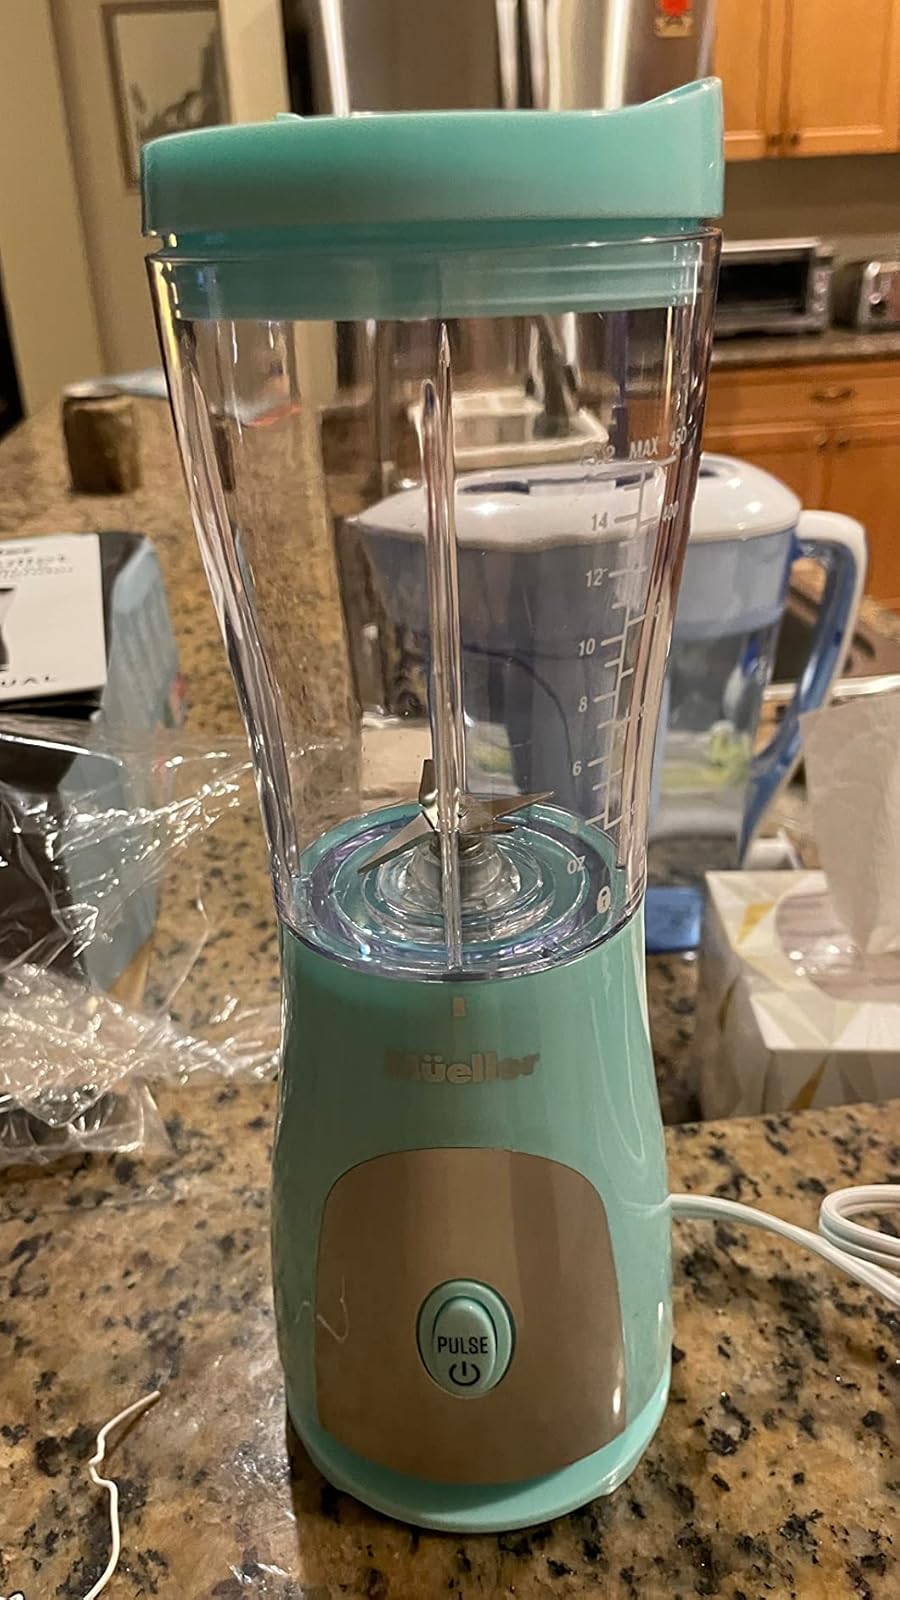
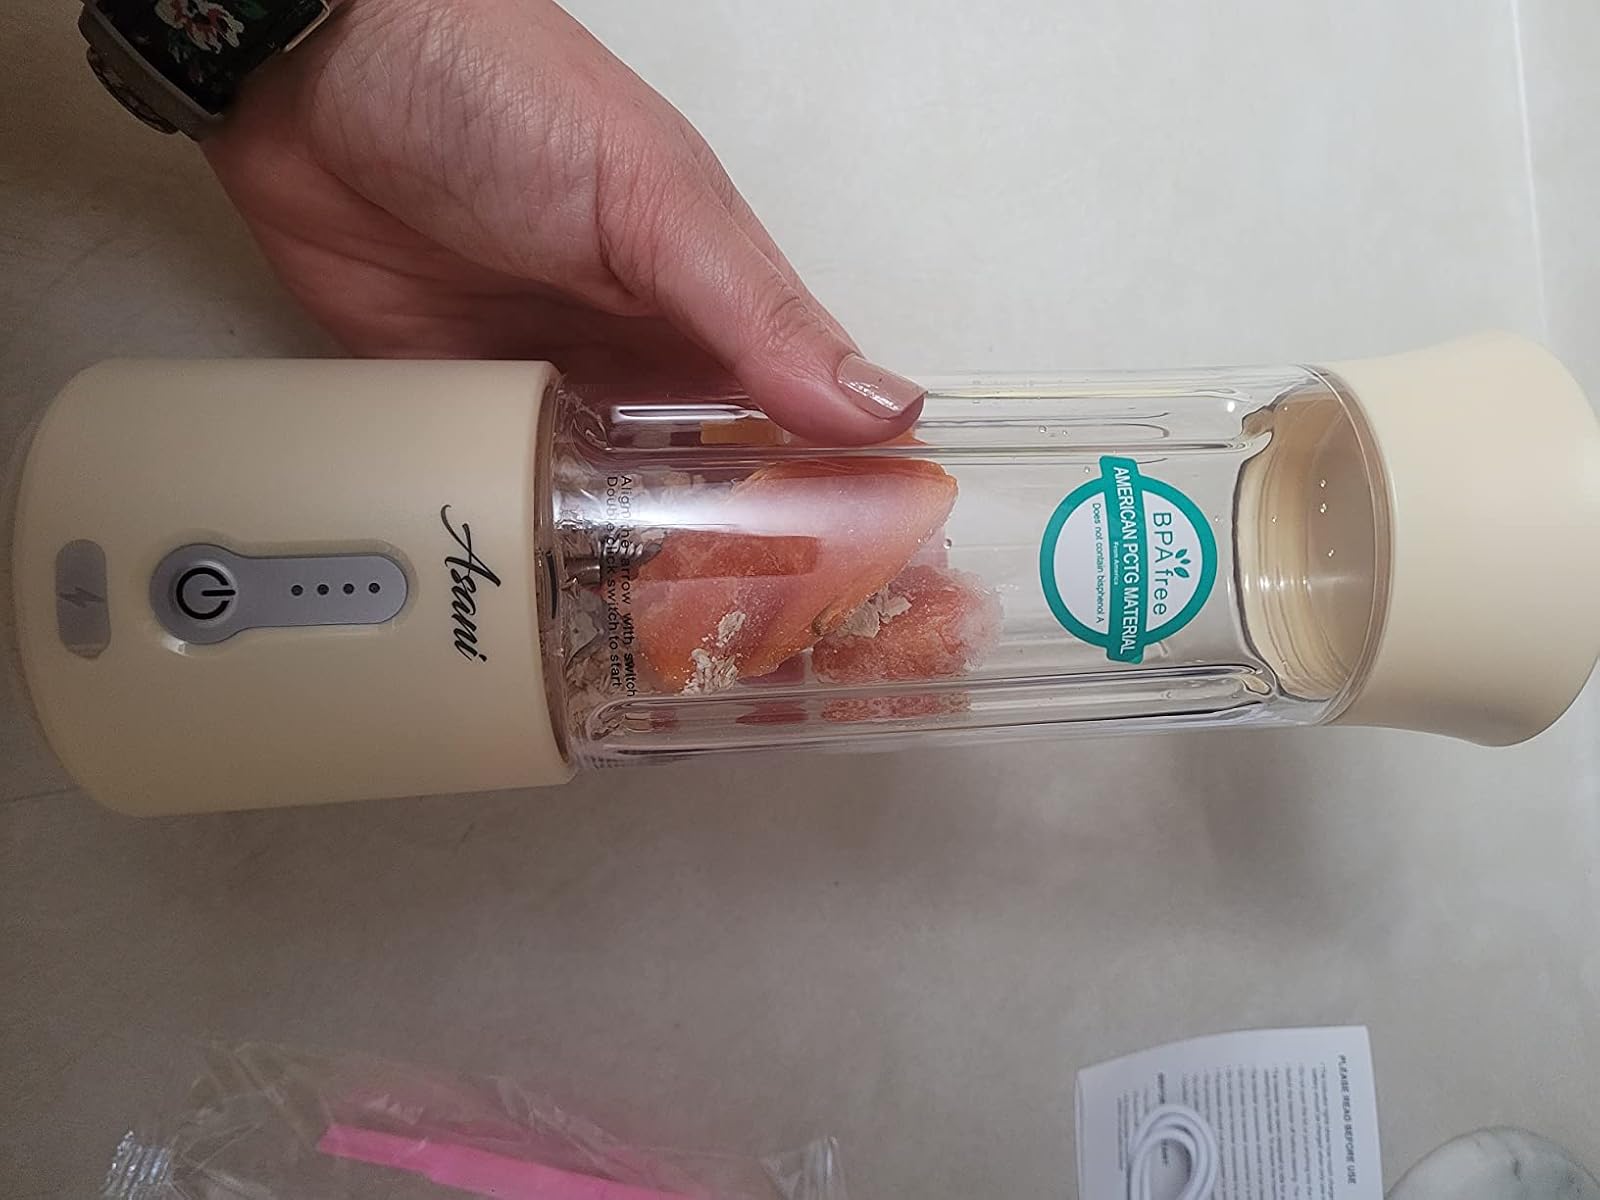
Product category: items_blender
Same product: no